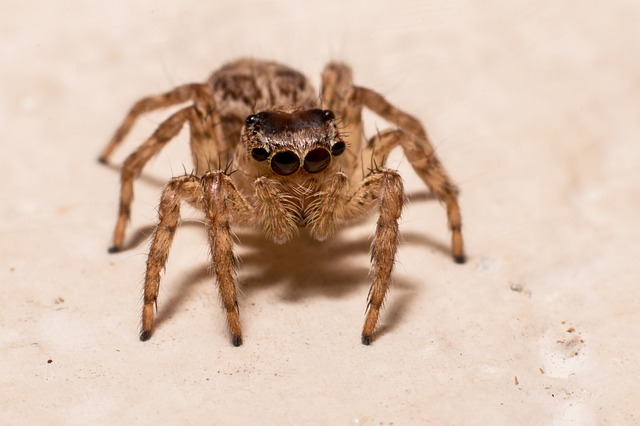
Label: spider